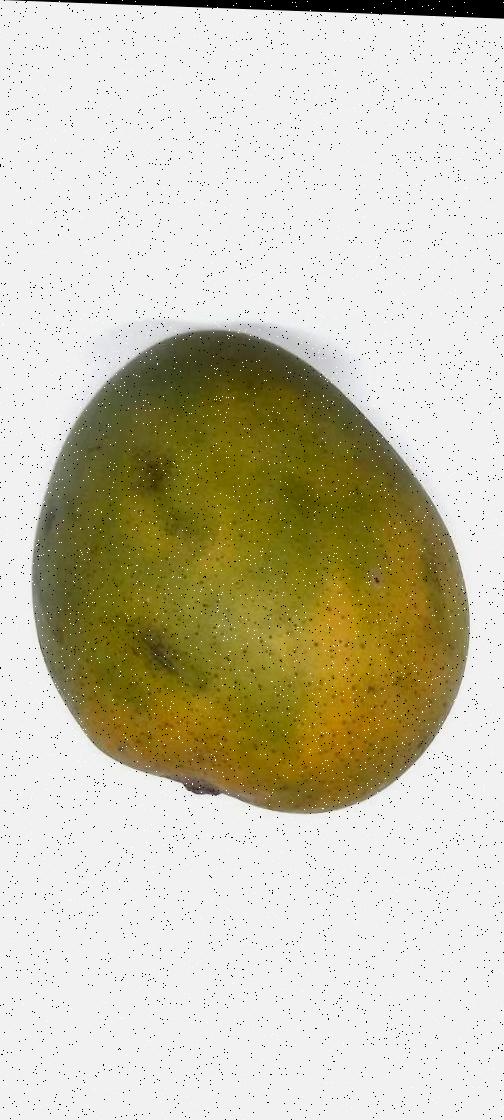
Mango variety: Himsagor